Fate/stay night

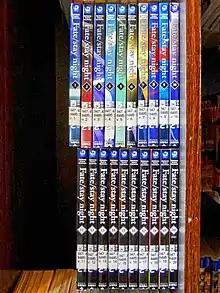
A collection of the first "Fate/stay night" manga volumes

The "Fate/stay night" manga adaptation, illustrated by Datto Nishiwaki, was serialized in Kadokawa Shoten's manga magazine "Shōnen Ace" between the February 2006 and December 2012 issues. Extras were also published in "Ace Assault" and "Type-Moon Ace". The manga combines the "Fate" and "Unlimited Blade Works" scenarios of the visual novel and some elements from the "Heaven's Feel" scenario while ultimately following the "Fate" scenario. Twenty "tankōbon" volumes were released in Japan between May 26, 2006, and November 26, 2012. The manga was licensed for an English-language release in North America by Tokyopop in 2007. In April 2011, Tokyopop announced that they were shutting down their North American manga publishing division, and volume 11 became the last volume to be released by Tokyopop. In 2014, Viz Media's Viz Select imprint released the first ten volumes of "Fate/stay night" manga digitally. A second "Fate/stay night" manga based entirely on the "Heaven's Feel" route and illustrated by Taskohna began serialization in the June 2015 issue of Kadokawa Shoten's "Young Ace" on May 2, 2015. A third manga adaptation based entirely on the "Unlimited Blade Works" route and illustrated by Daisuke Moriyama began serialization in the February 2022 issue of ASCII Media Works' "Dengeki Daioh" magazine on December 25, 2021.